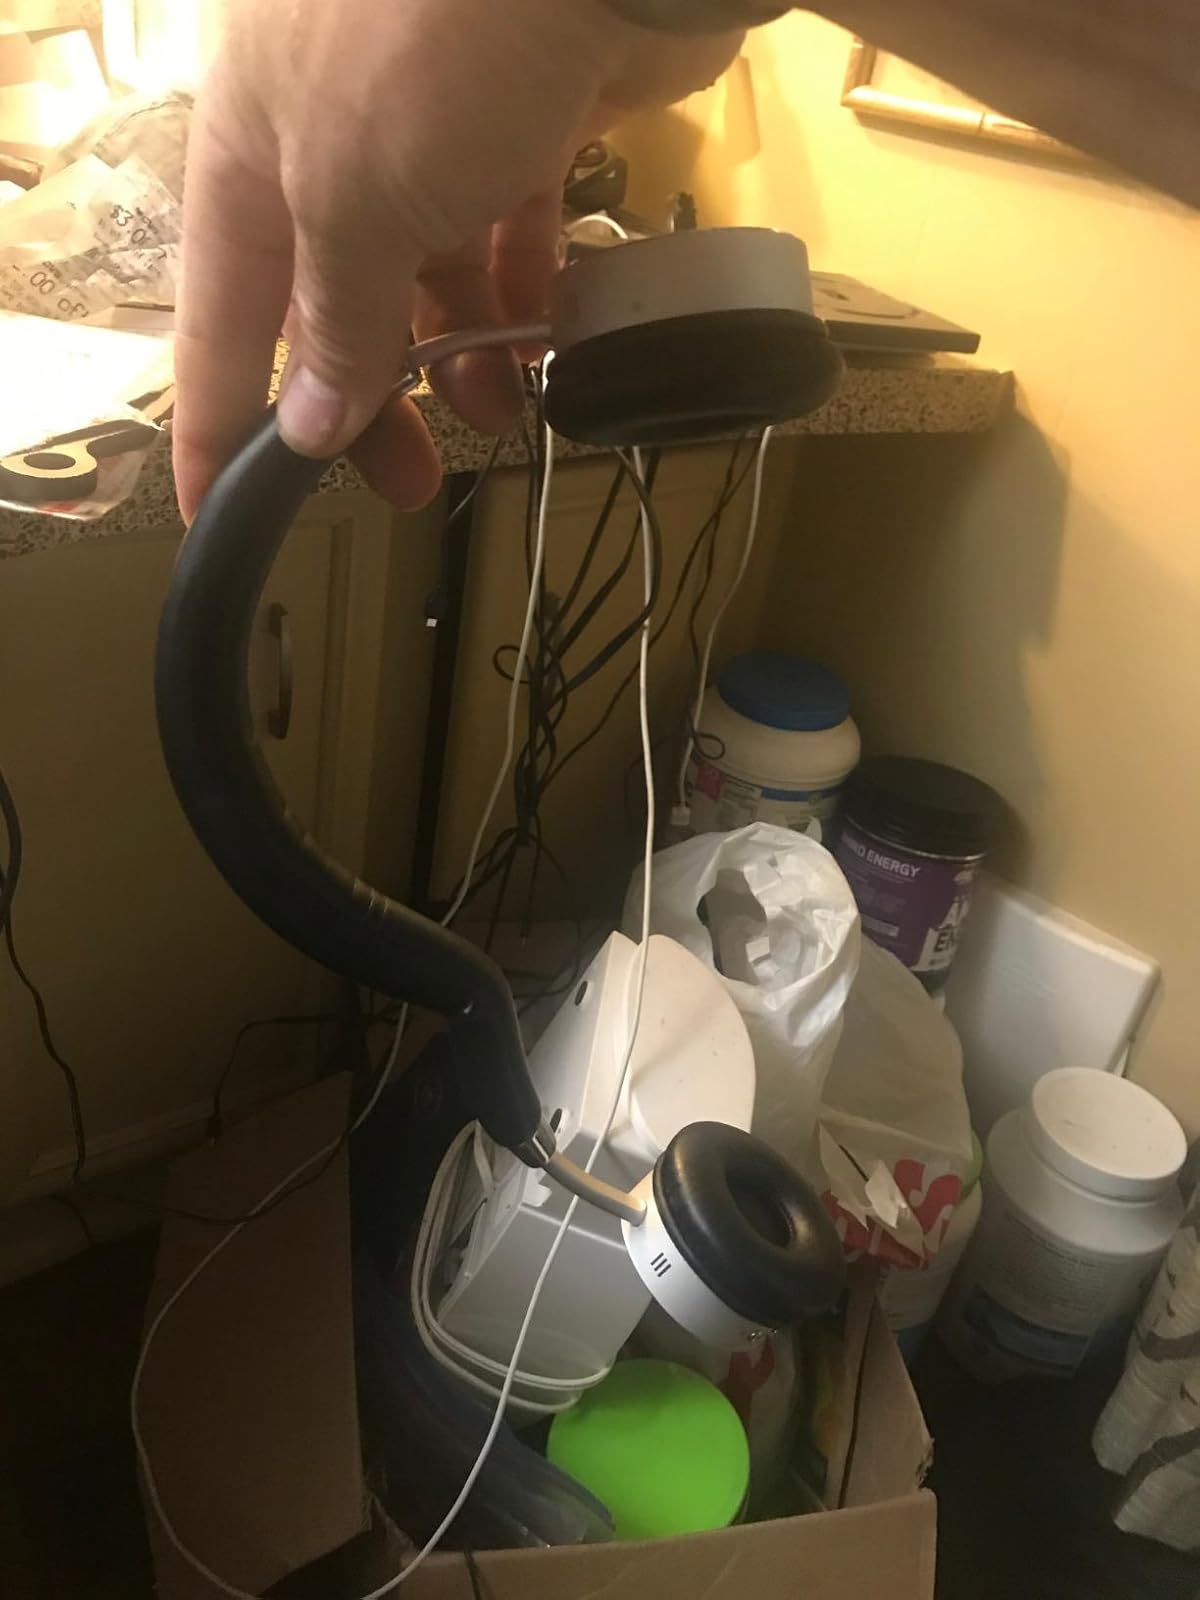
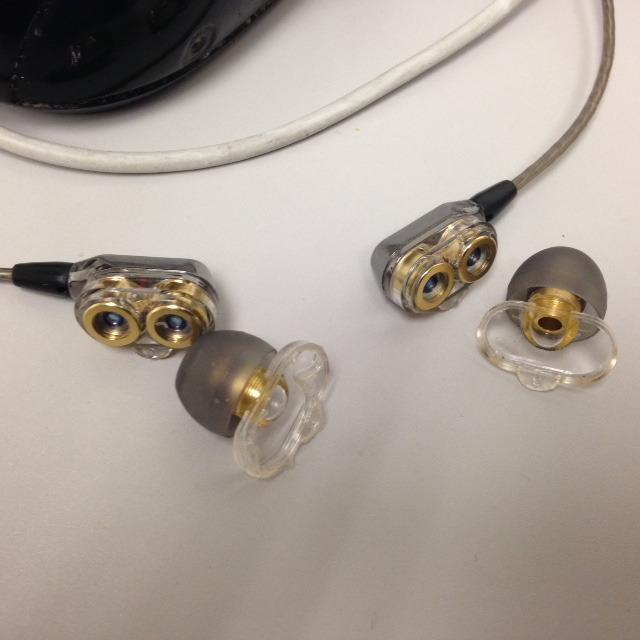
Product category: headphones
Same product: no